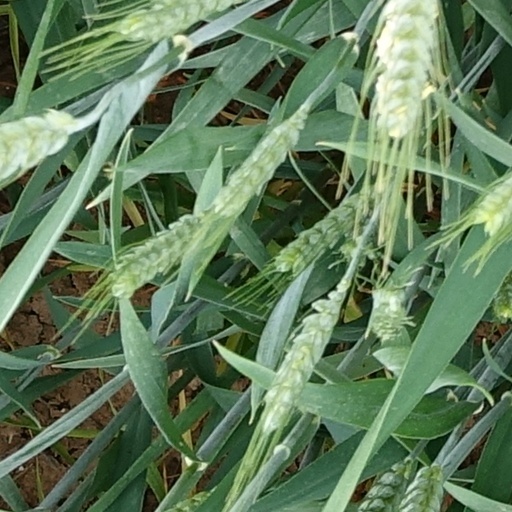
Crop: wheat